Júnior Moreno

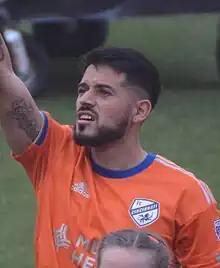
Moreno with FC Cincinnati in 2023

Junior Leonardo Moreno Borrero (born 20 July 1993), is a Venezuelan professional footballer who plays for Gimnasia LP and the Venezuela national team as a midfielder.